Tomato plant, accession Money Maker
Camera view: tilt-top (135 deg); turntable rotation: 300 degrees
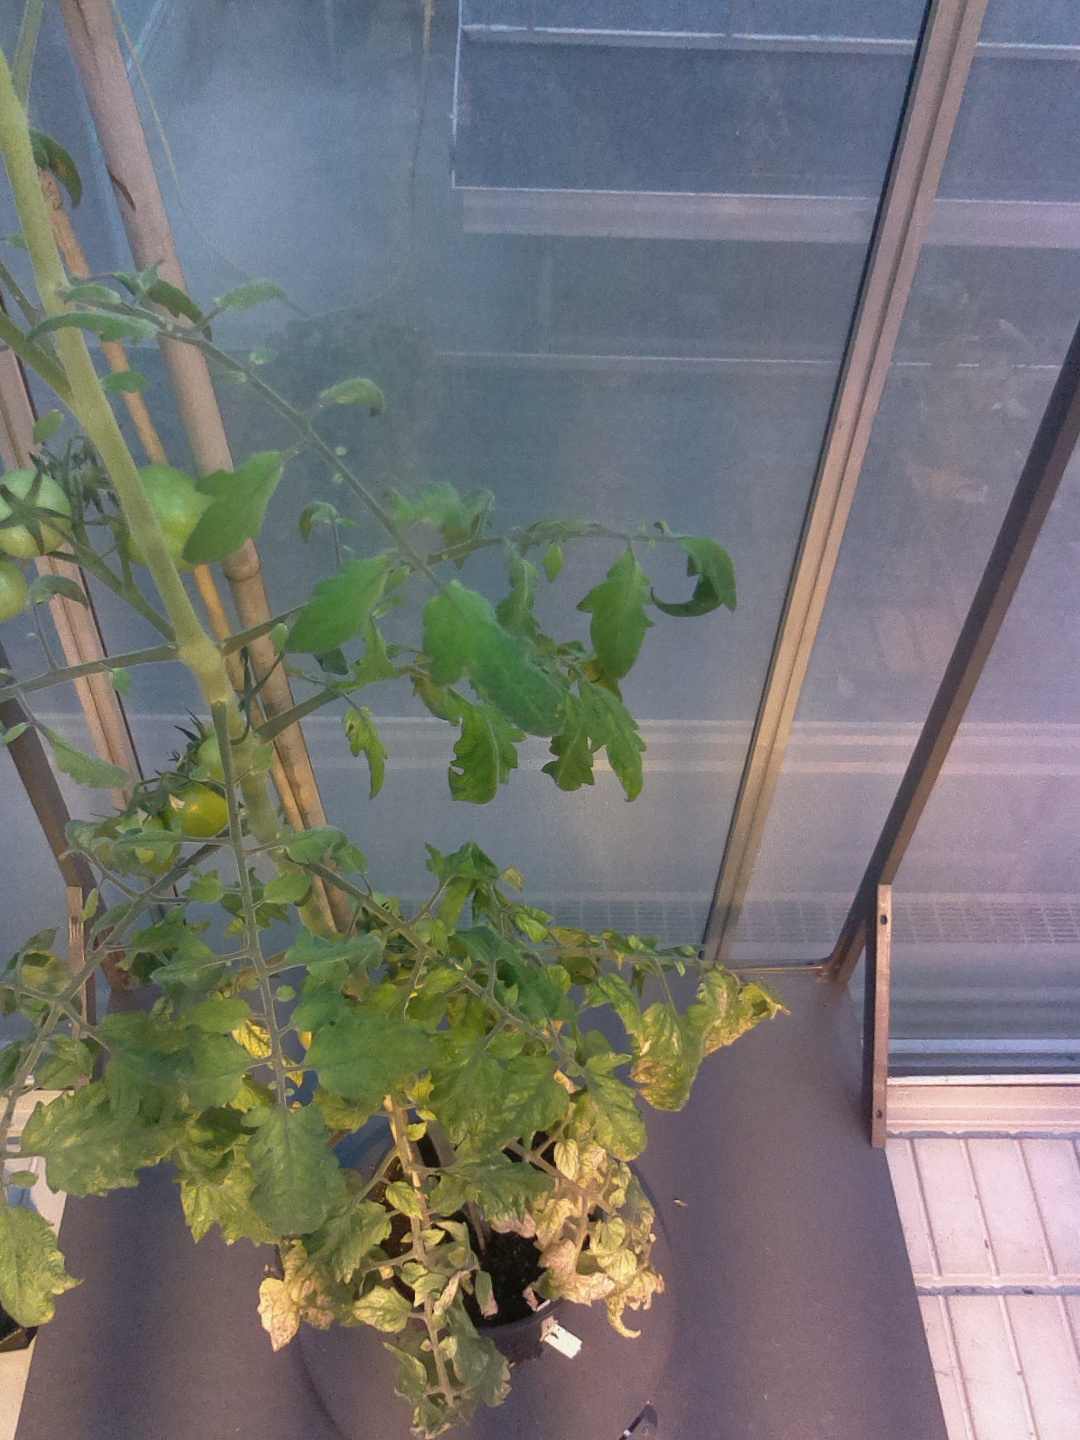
BBCH growth stage 75: 50%-60% of final fruit size